Battle of Çıldır

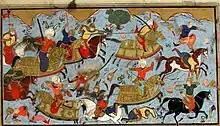
Depiction of the Battle of Çıldır during the Ottoman–Safavid War (1578–1590). "Şeca'atname" (1598)

The Battle of Çıldır was fought in 1578 during the Ottoman–Safavid War (1578–1590).